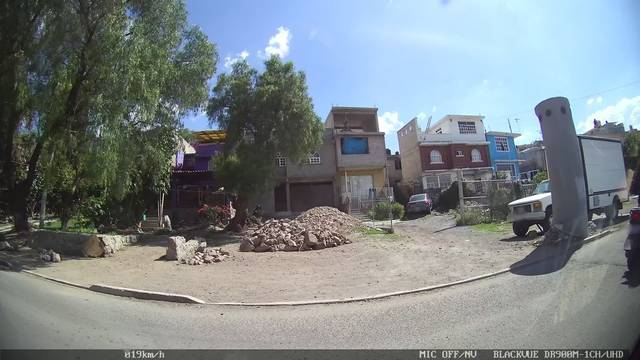
Region: Mexico
Coordinates: 19.59, -99.044